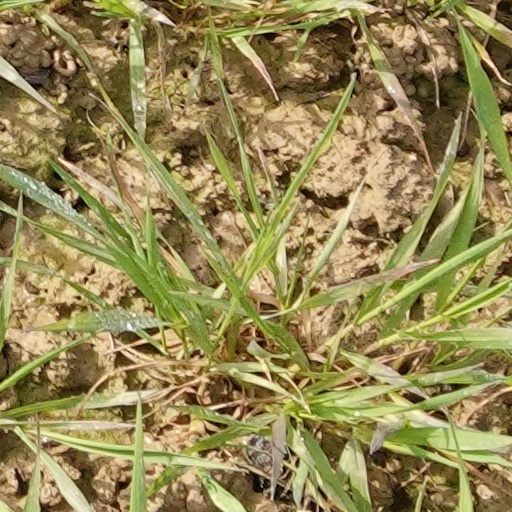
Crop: wheat